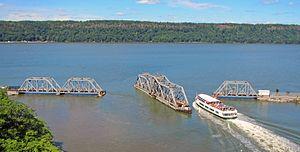
Le Spuyten Duyvil Bridge est un pont tournant de chemin de fer qui enjambe le Spuyten Duyvil Creek entre Manhattan et le Bronx, à New York. Le pont est situé à la pointe nord de Manhattan, là où le ruisseau Spuyten Duyvil rencontre le fleuve Hudson, à environ 305 mètres à l'ouest du pont Henry-Hudson.